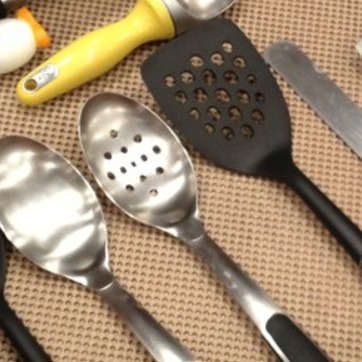
Material: metal